Poulenc Frères

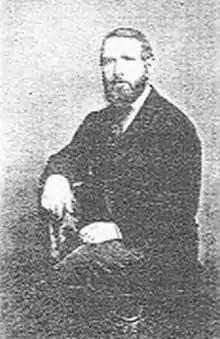
Etienne Poulenc

Poulenc et Wittmann of 7 rue Neuve-Saint-Merri exhibited at the 1878 Universal Exposition.